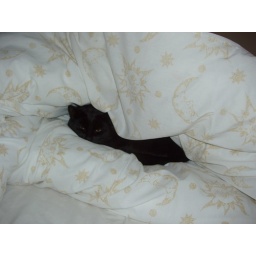
Never leave your bed unmade with a cat in the house